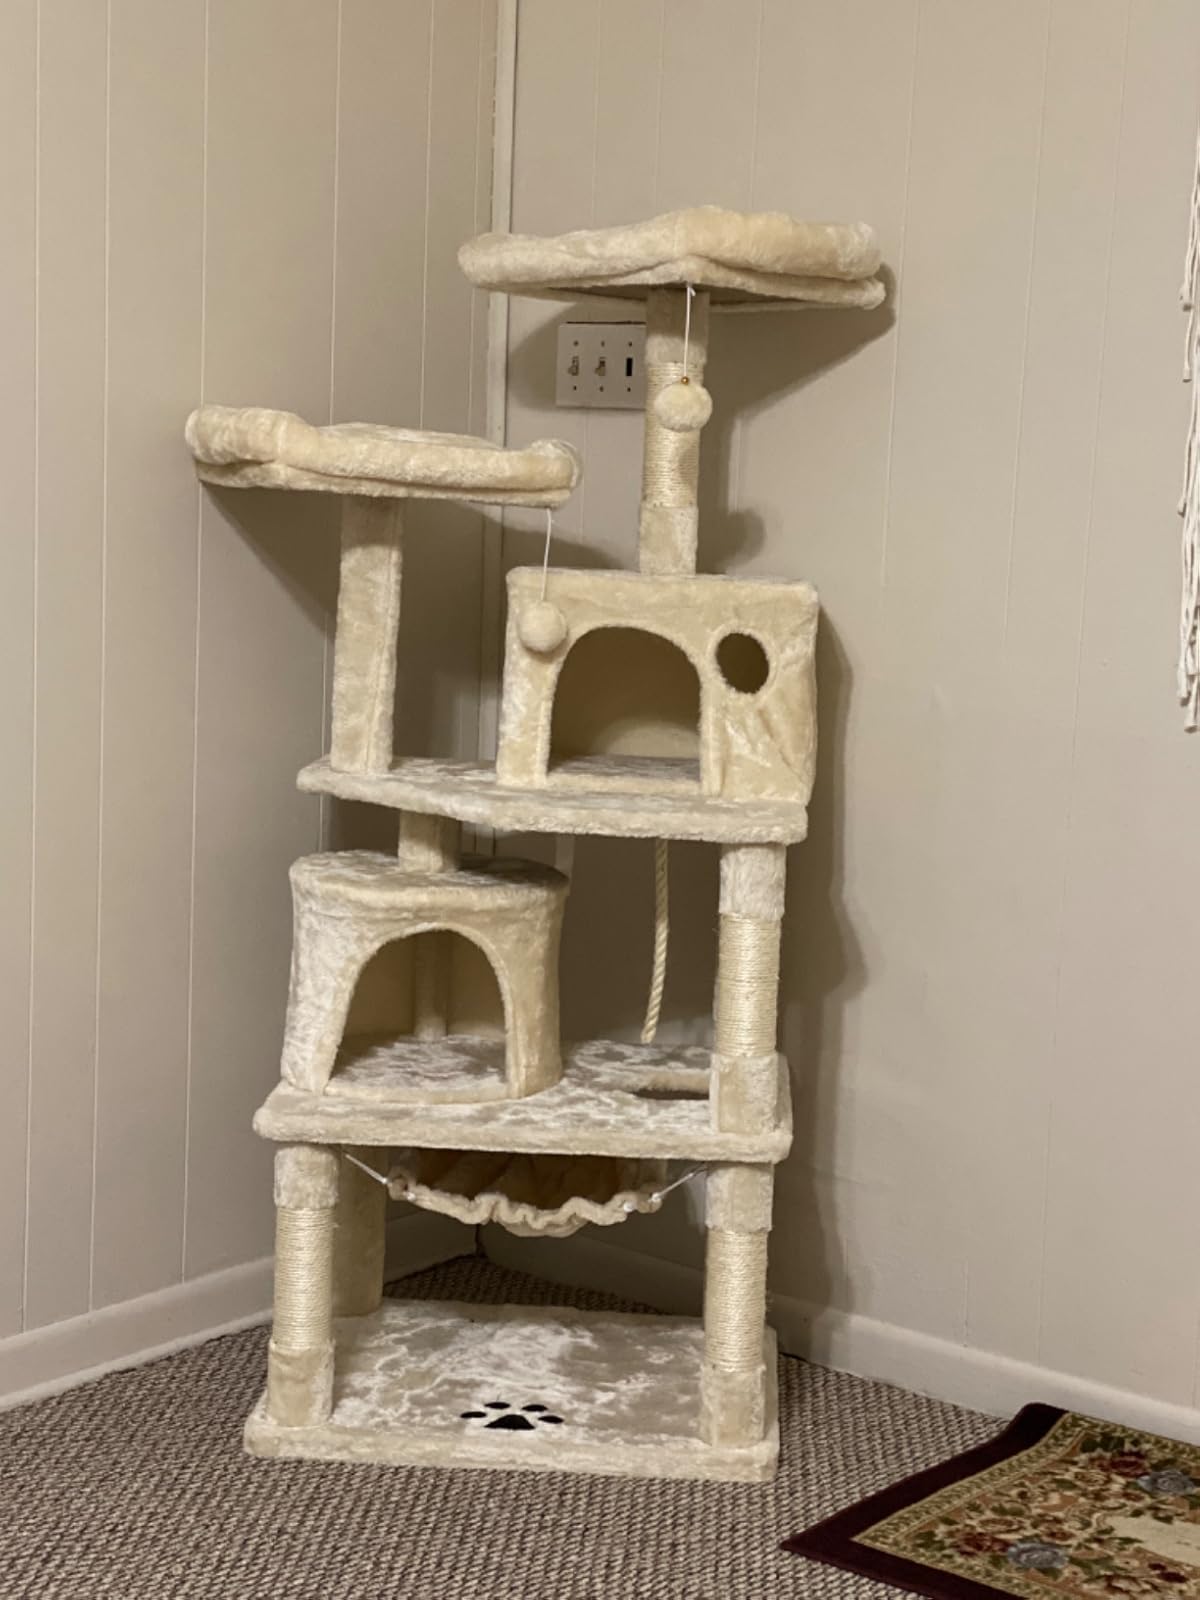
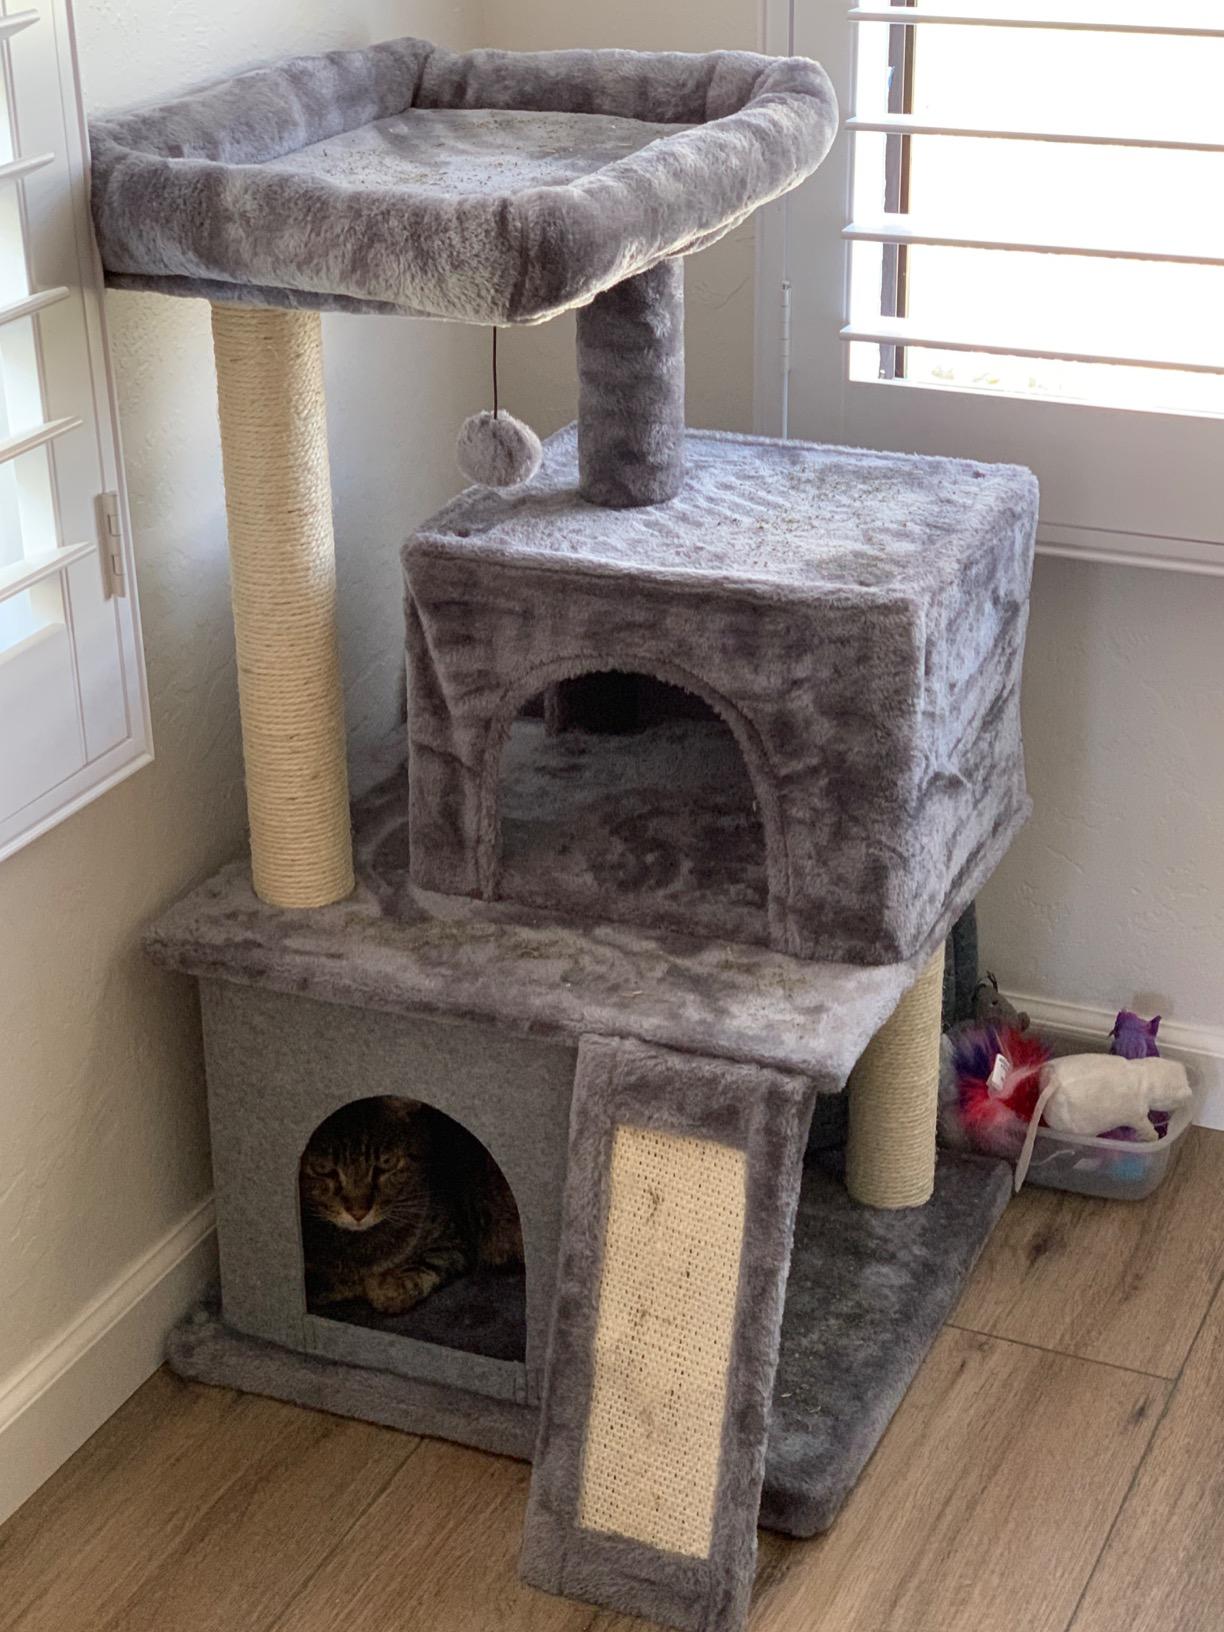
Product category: items_cat tree
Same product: no